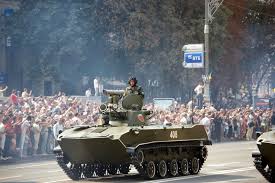
Label: BMD